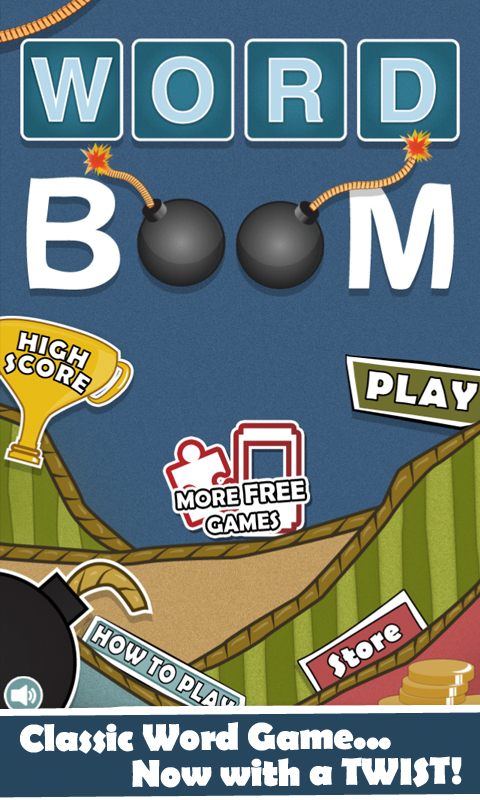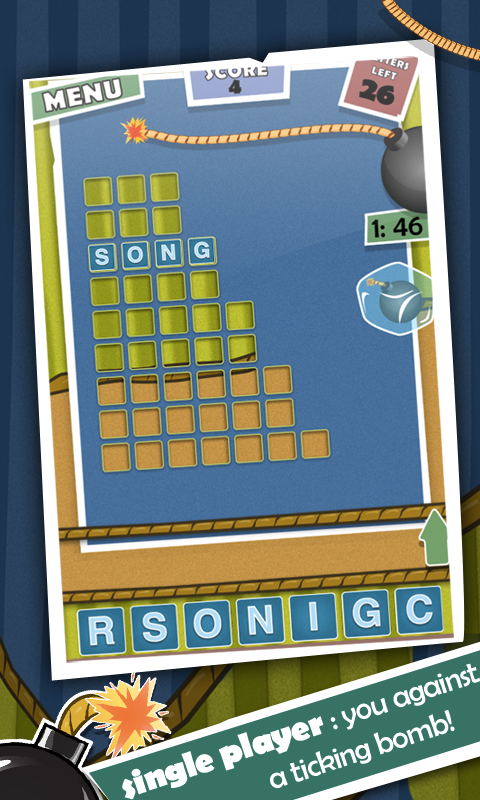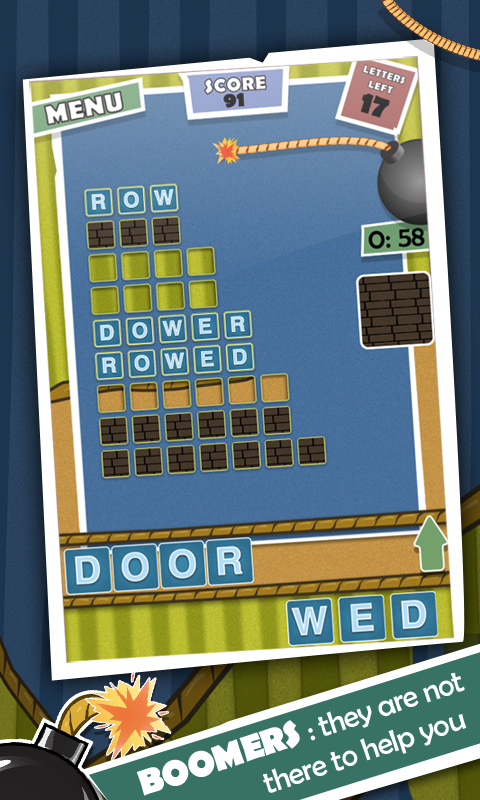
Word Boom
Category: Appstore for Android
### "For those bored with scrabble or word with friends, this app takes it up a notch and will blow you away" ~ Foggy_Bottom### "This is an awesome game, and a must-have for any word nerd." ~ AppAdvice.com### "This is what game apps are supposed to be about... addictive, fun and exciting." ~ Cameron Taylor-DillWORD BOOM is the next addicting word game where a ticking bomb is the enemy and your brain is the weapon. Play too slow and you'll EXPLODE!In this game, you'll try to create words, but WATCH OUT because when you least expect it, a bomb could be coming your way to destroy your progress! Powers ups and boomer will affect your game play at every level. A power up can get you double or triple points but the boomers can speed up the bomb fuse or even flip your touches so that left is right and right is left. Word Boom is simple to understand and may seem easy, but don't underestimate the ferocity of a badly timed boomer!**** SINGLE PLAYER MODE ****You are given a set of seven letters that you must use to create words and fill up the empty word blocks in order to advance. Filling up the entire board is not required, but keep an eye on your "letters left" counter. If the counter does not reach 0 by the time your bomb goes off you will not advance. You can SHAKE your device to scramble your letters.NOW STOP READING AND START PLAYING!Please send any bugs/update requests to info@RocketTier.com
Features: Classic Word Game Feel | Power-Ups & Boomers to Help & Hurt You | Share Your High Scores on Facebook!